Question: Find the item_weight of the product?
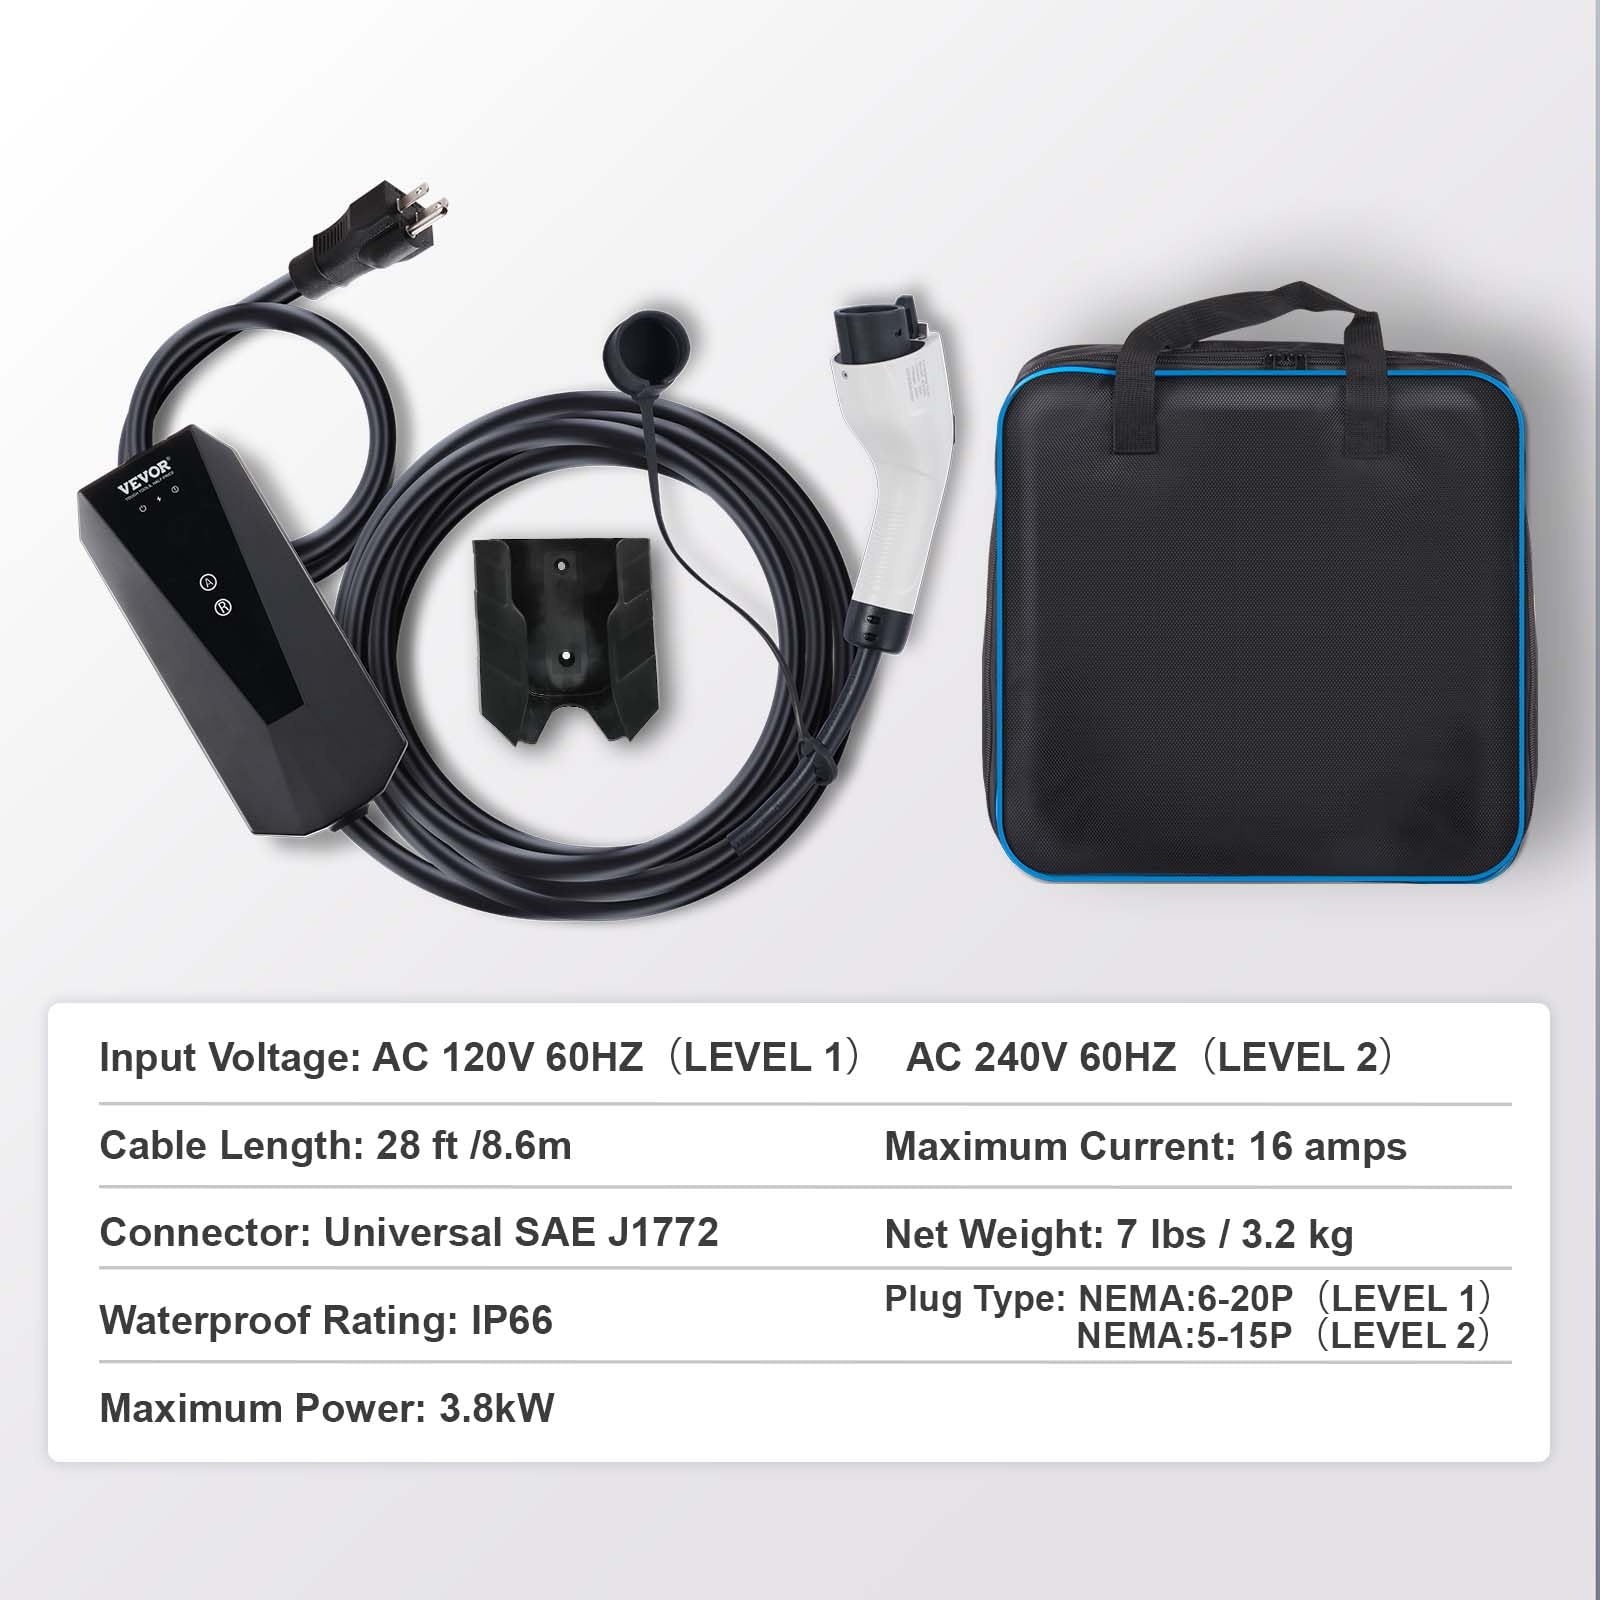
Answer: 7.0 pound